Eggert Christopher Knuth

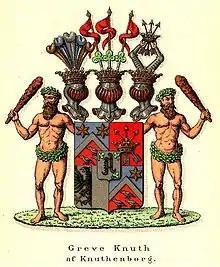
Coat of arms

Eggert Christopher Knuth succeeded his father to the County of Knuthenborg in 1747. Through his first wife he also acquired the County of Gyldensteen on Funen. In 1760 he acquired Ravnstrup at Næstved only to sell it again eight years later. In 1772, he acquired Mørup and converted it into a "stamhus" (sold in 1803).